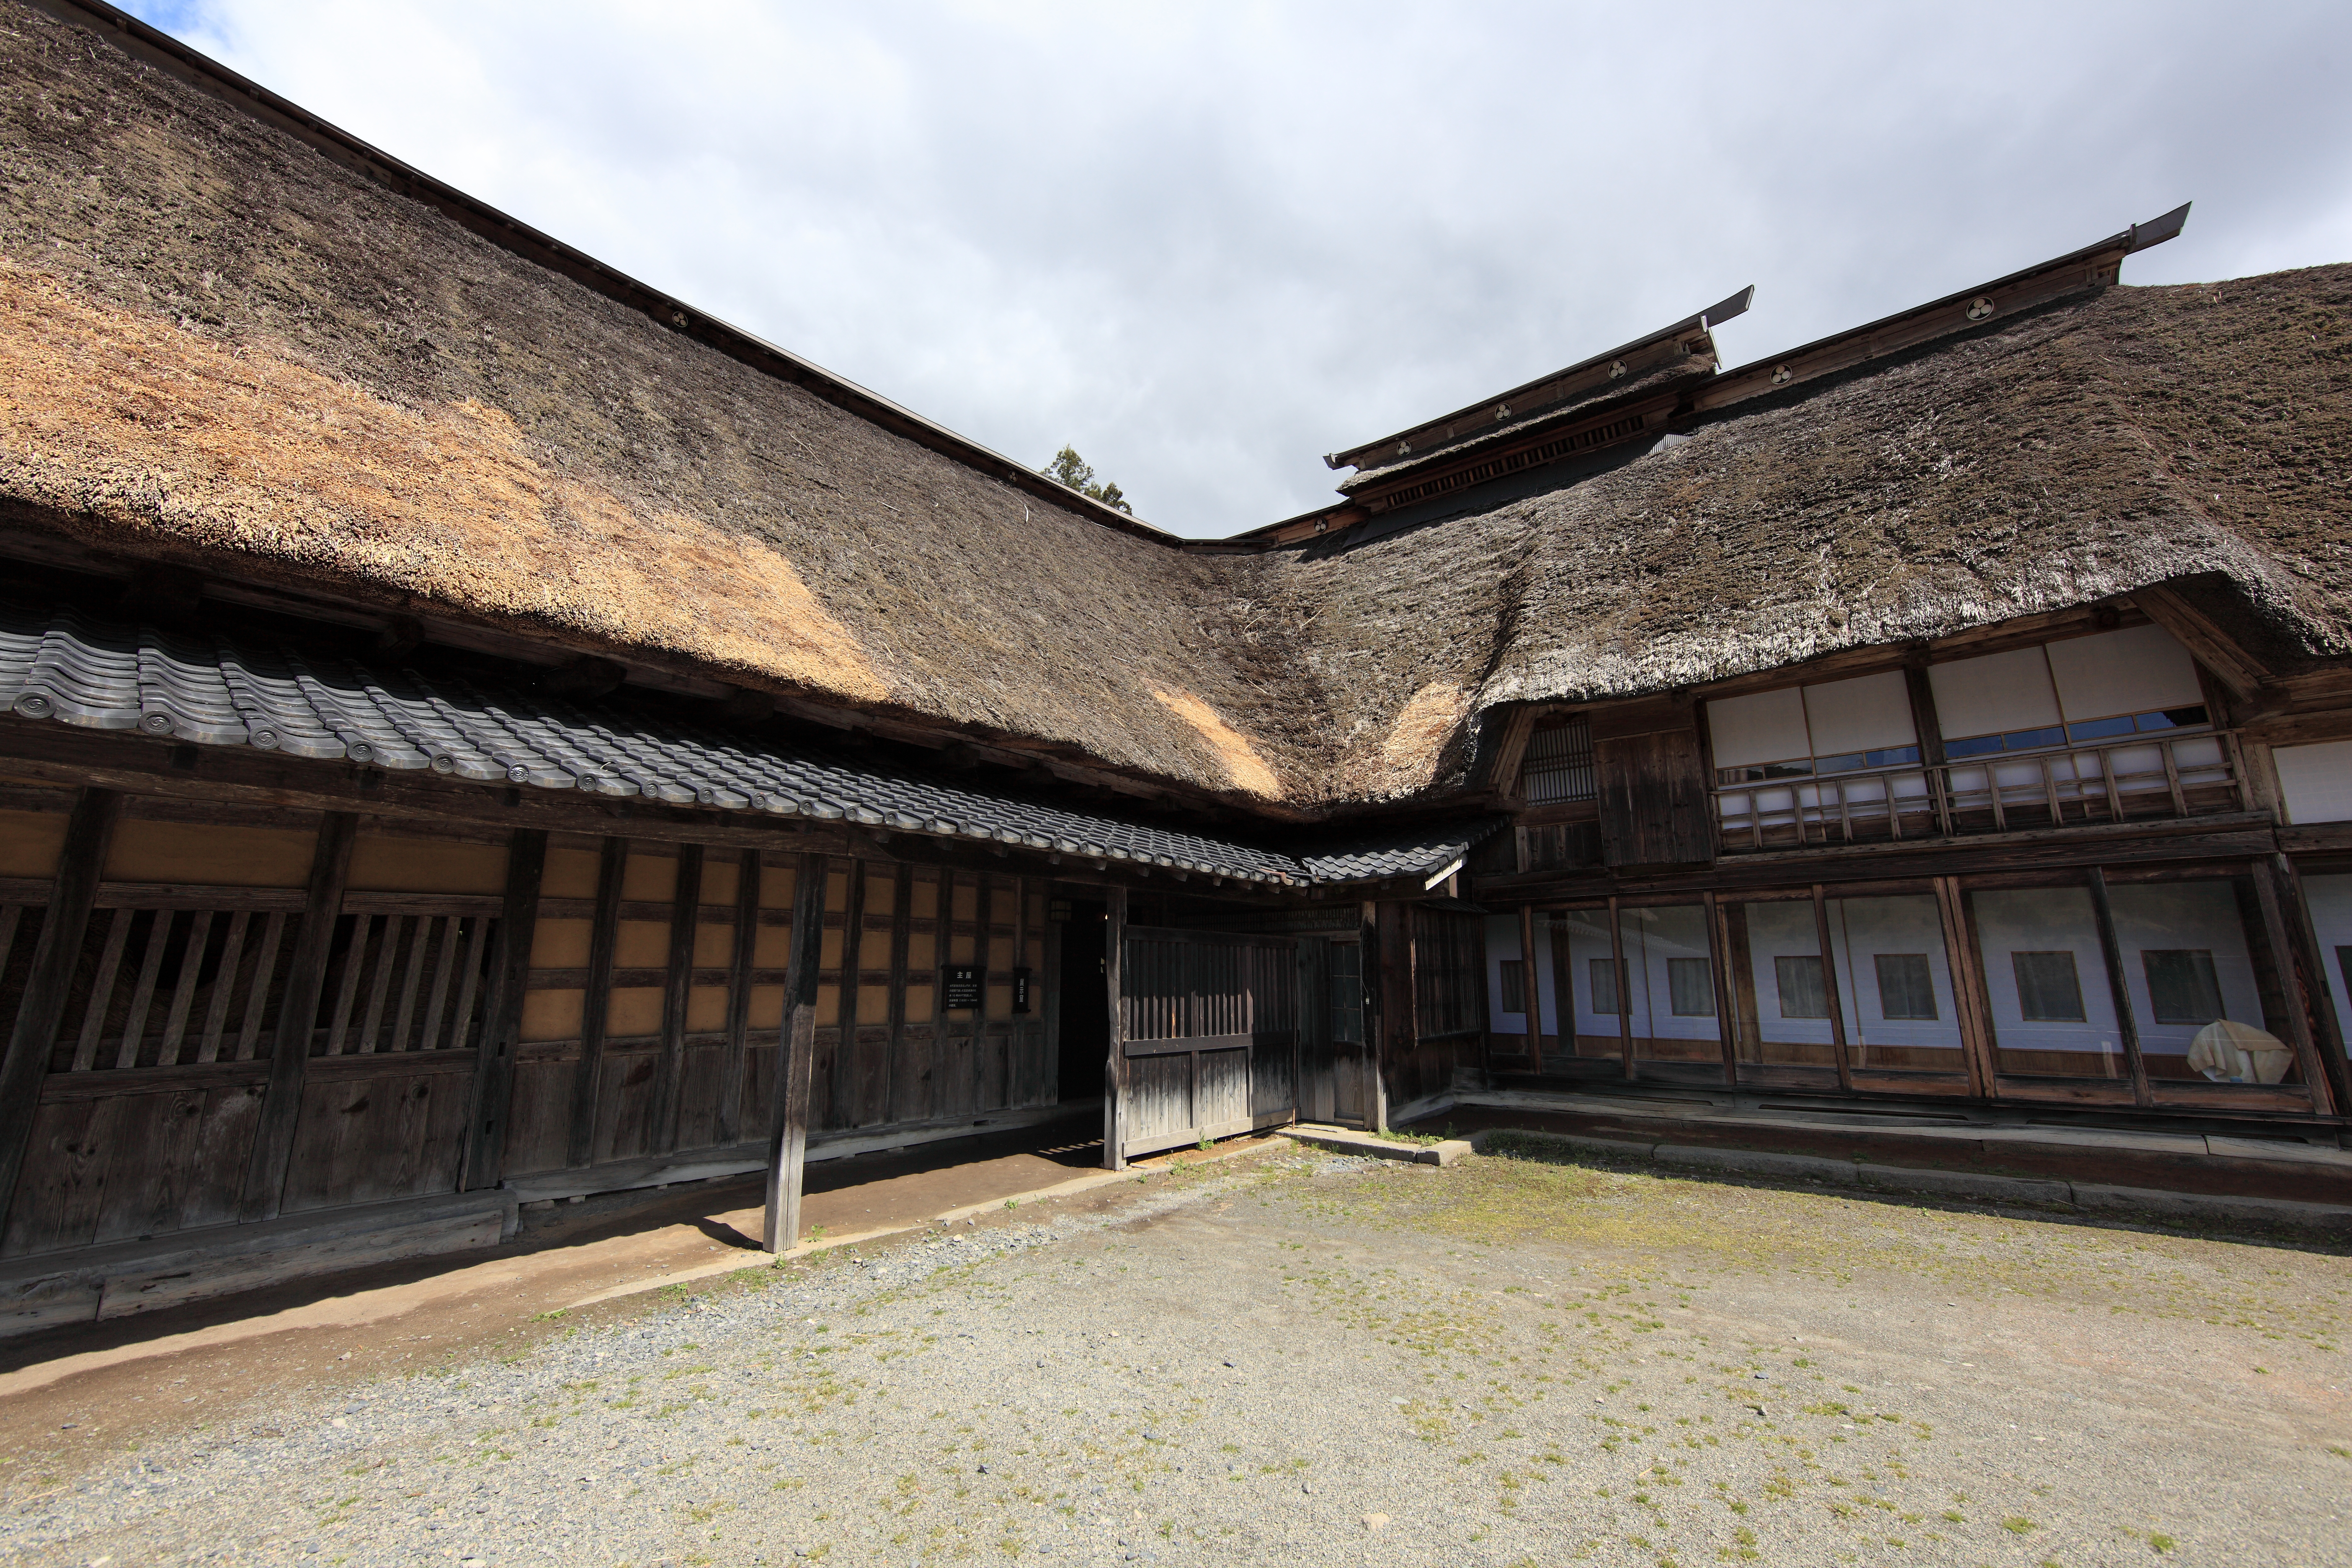
architecture, farm, house, roof, building, home, high, ancient, facade, residence, property, exterior, design, japanese, 5d, style, hires, estate, markii, traditional, folk, hi, res, resolution, iwate, tohno, toonoshi, chibake